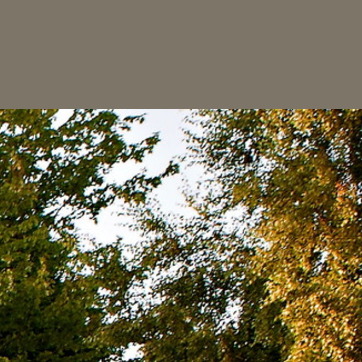
Material: sky